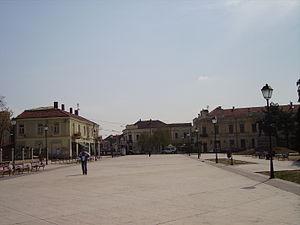
Negotin est une ville et une municipalité de Serbie situées dans le district de Bor. Negotin est le centre judiciaire et culturel du district. Au recensement de 2011, la ville comptait 16 716 habitants et la municipalité dont elle est le centre 36 879.